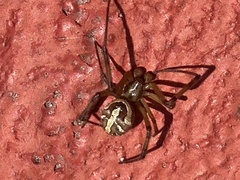
Species: Lactrodectus_hesperus